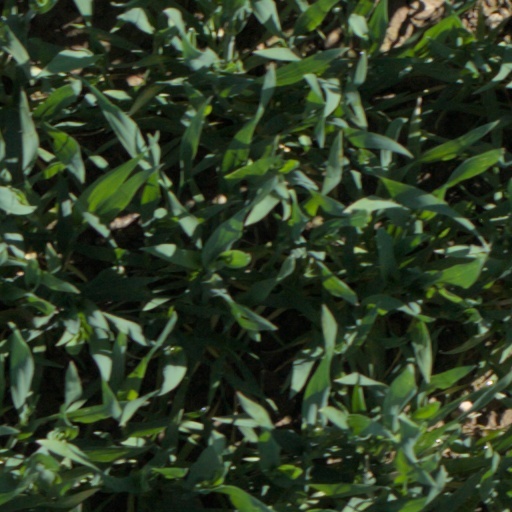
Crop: wheat